Robidoux Pass

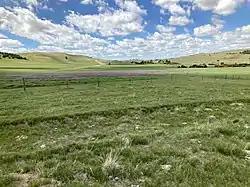
Robidoux Pass from the east in Spring 2021

Robidoux Pass, also known as Roubadeau Pass, Roubedeau Pass, Roubideau Pass, Roubidoux Pass and Roubadeau Pass Gap, is a gap passing through the Wildcat Hills near Scottsbluff, Nebraska about west of Gering, Nebraska. The gap was on the Great Platte River Road section of the historic Oregon or Emigrant Trail. It is at an elevation of . Used by thousands of immigrants to the west from 1843-1851, the pass is a National Historic Landmark.